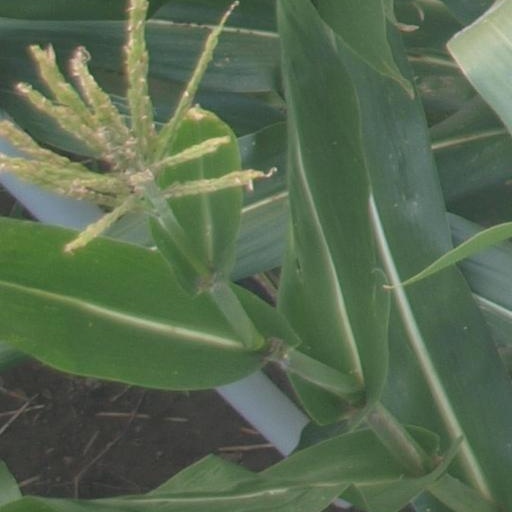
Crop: maize; corn